Ontario 32

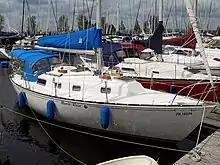
Ontario 32

In a review Michael McGoldrick wrote, "The Ontario 32 is a no-nonsense cruising boat with respectable performance, and it remains in high demand...The Ontario 32's popularity is in large part due to the fact that Ontario Yachts built these boats to very high standards and included many sought-after cruising features including, for example, dorade boxes for added ventilation, three burner stove with an oven, shoal draft, large chart table, 6' 4" of headroom"